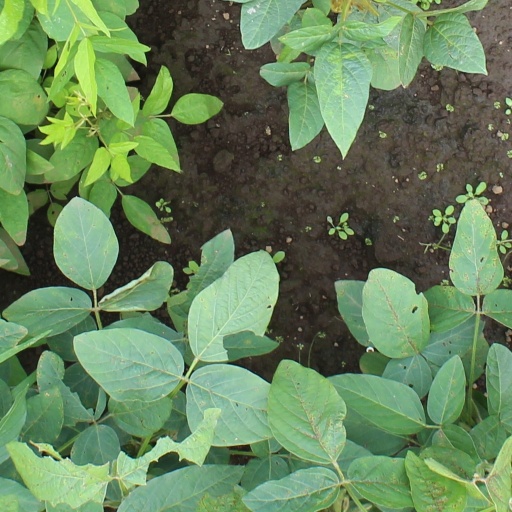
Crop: soybean